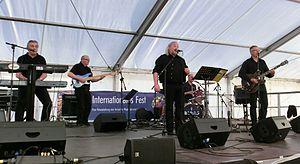
Leiendecker Bloas est un groupe de musique allemand fondé à Trèves en 1986. Ils chantent dans le dialecte de cette même ville, qui est une variété du francique mosellan.